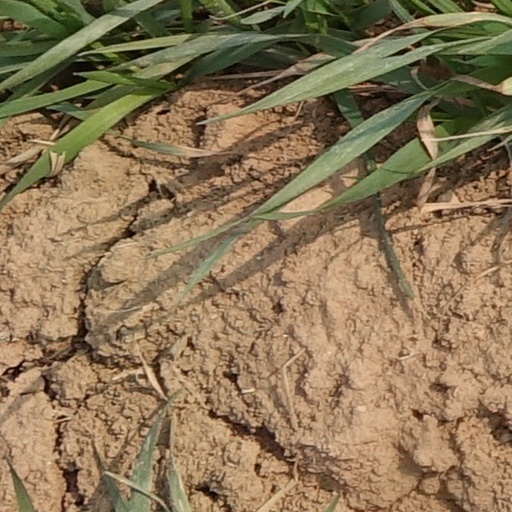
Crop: wheat